Elvin Rodríguez

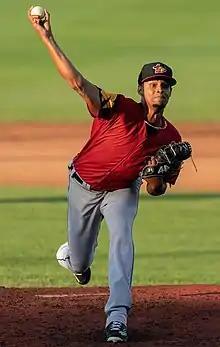
Rodríguez in 2022

Rodríguez made the Tigers' Opening Day roster for the 2022 season. He made his MLB debut on April 10, 2022, pitching in relief against the Chicago White Sox. On the season, he made seven appearances for the Tigers (five of them starts), and scuffled to an 0–4 record and 10.62 ERA with 25 strikeouts in 29.2 innings pitched. On November 10, Rodríguez was removed from the 40-man roster and sent outright to the Triple–A Toledo Mud Hens. He elected free agency the same day.